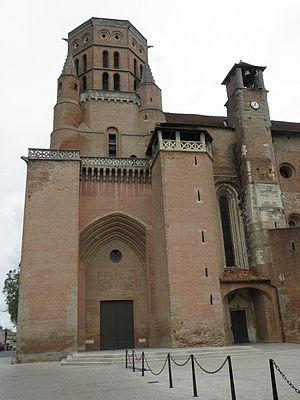
Vue méridionale de la tour-clocher et du jacquemart de la cathédrale Saint-Alain de Lavaur (81). This building is indexed in the Base Mérimée, a database of architectural heritage maintained by the French Ministry of Culture,